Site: brandenburg
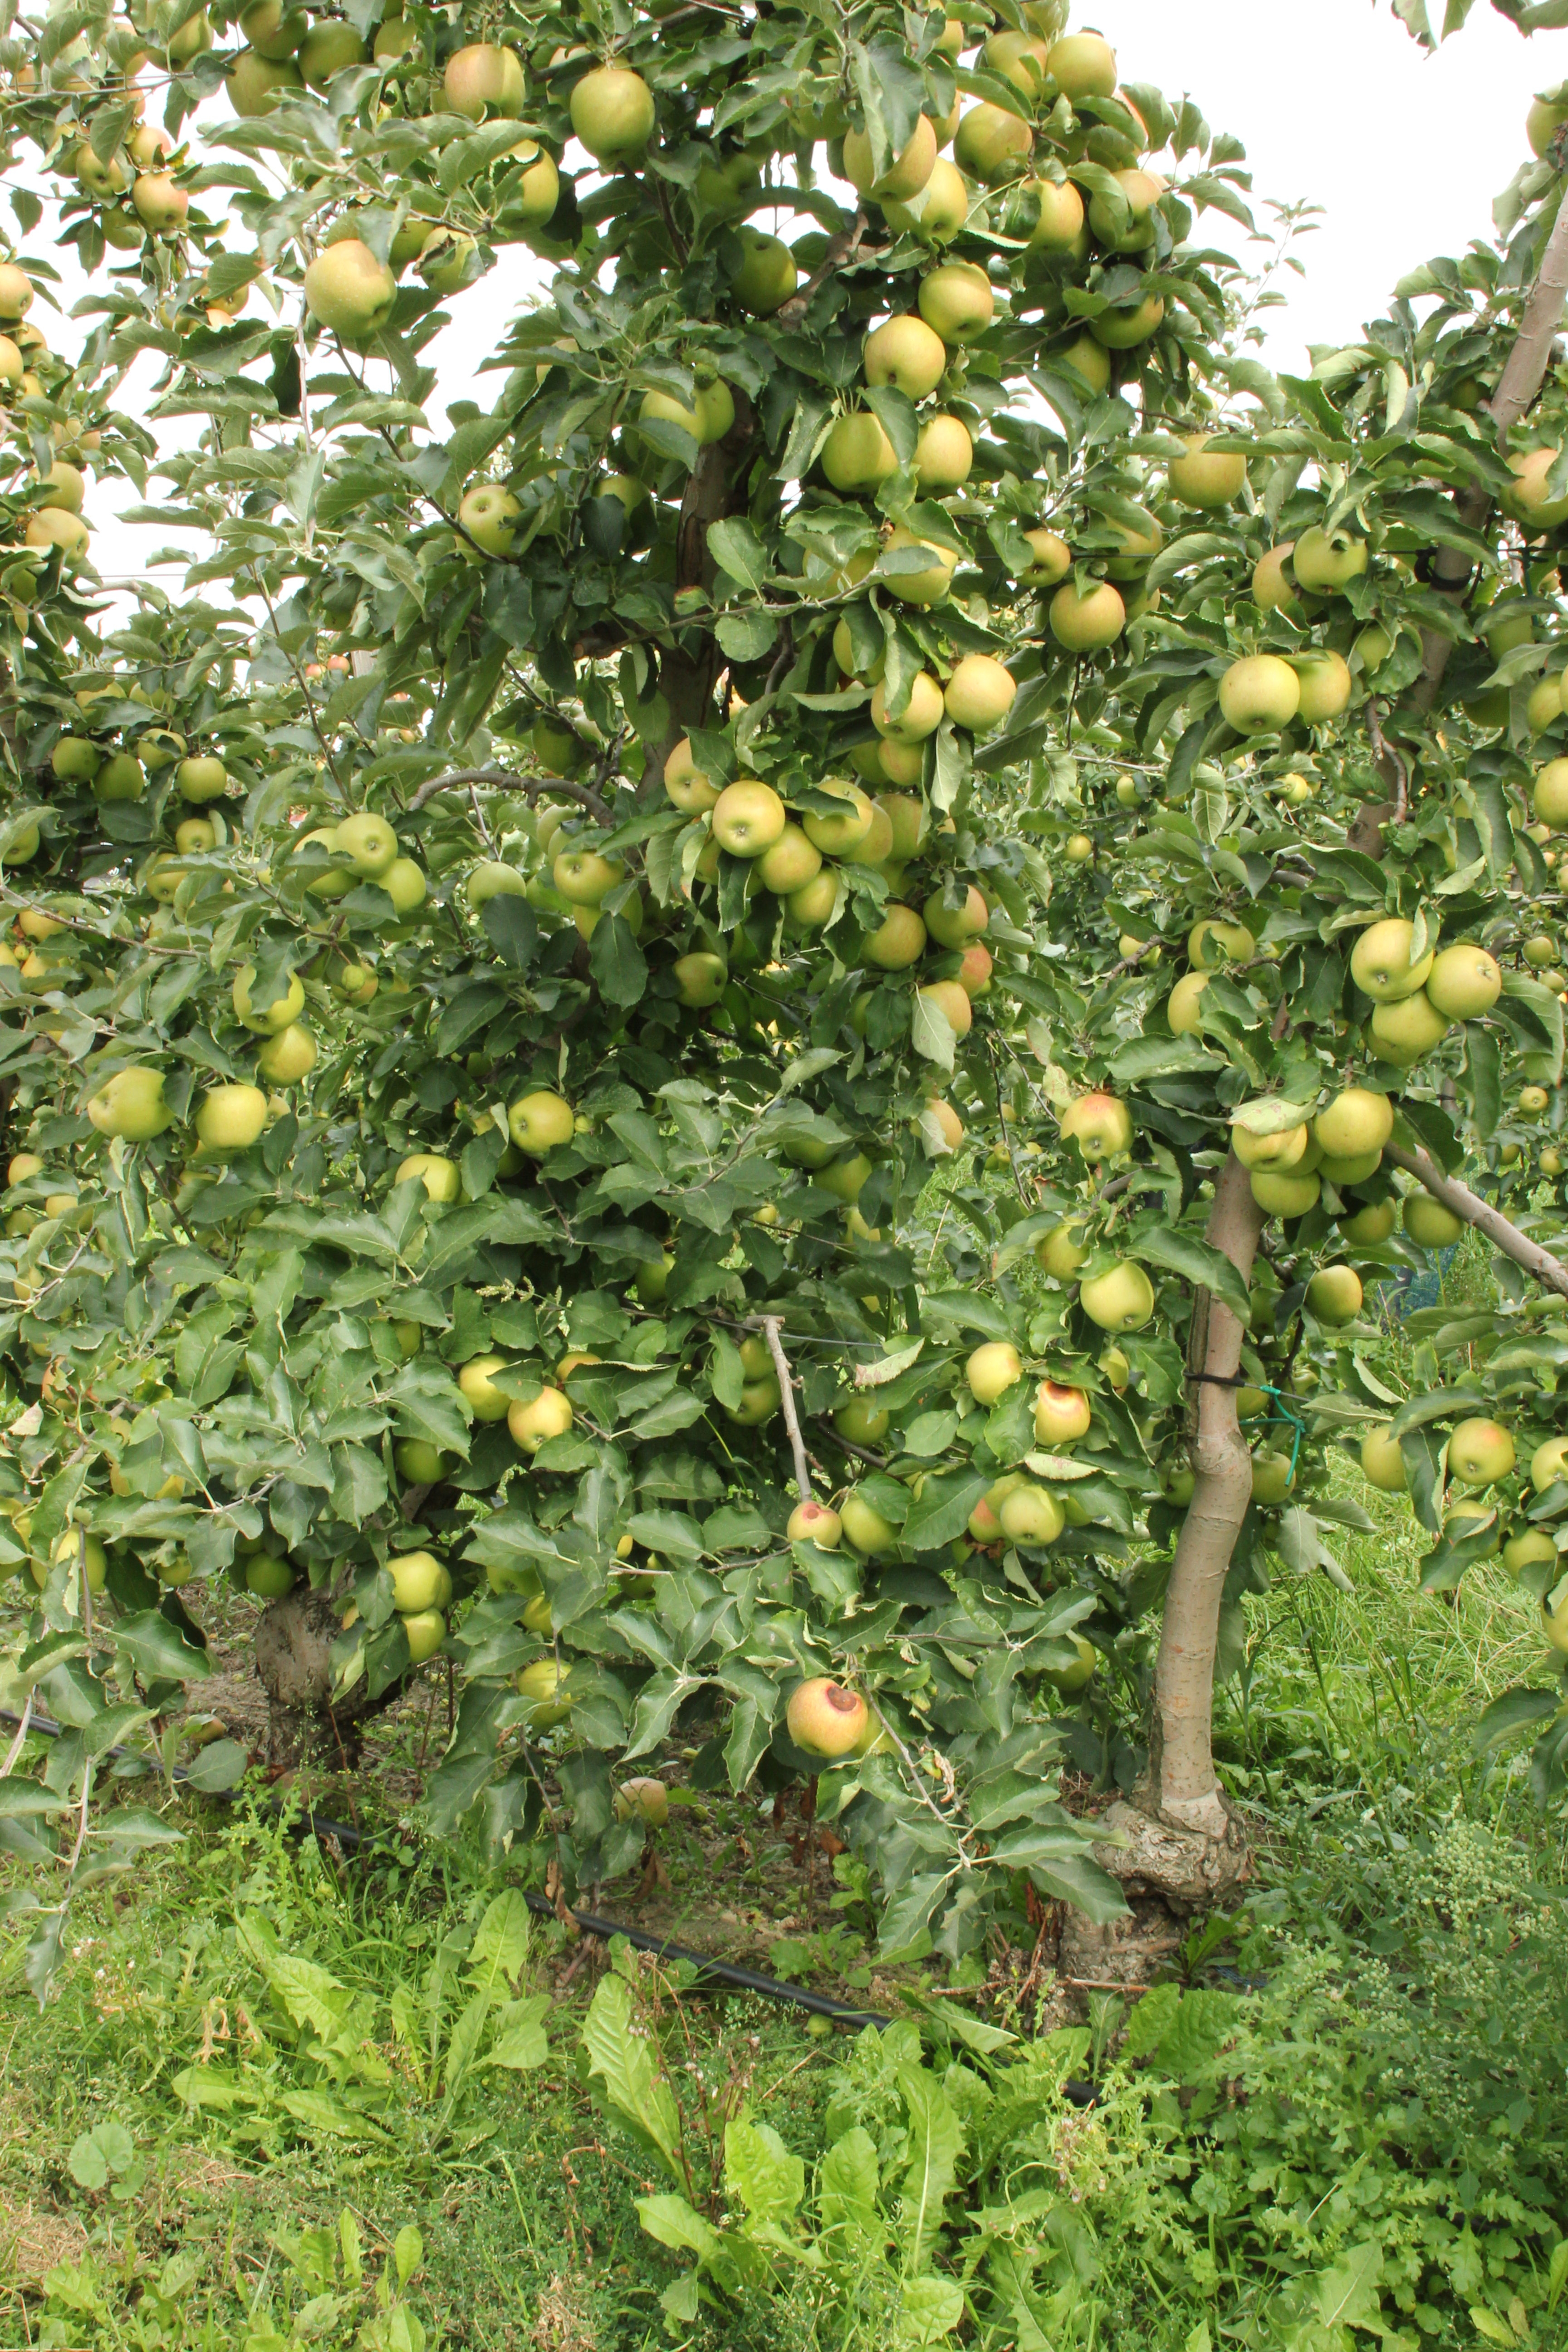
Growth stage (BBCH 87): Maturity of fruit and seed